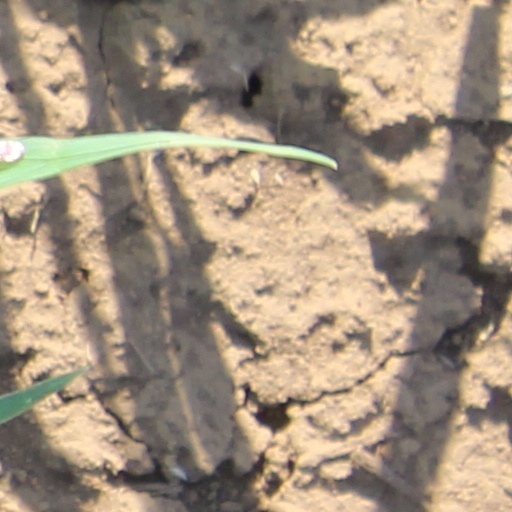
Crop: wheat